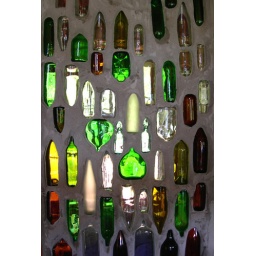
10 green bottles sitting in a wall